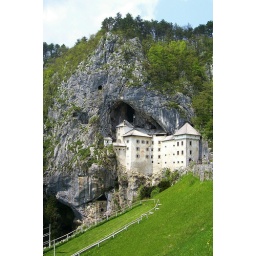
castle in the rock